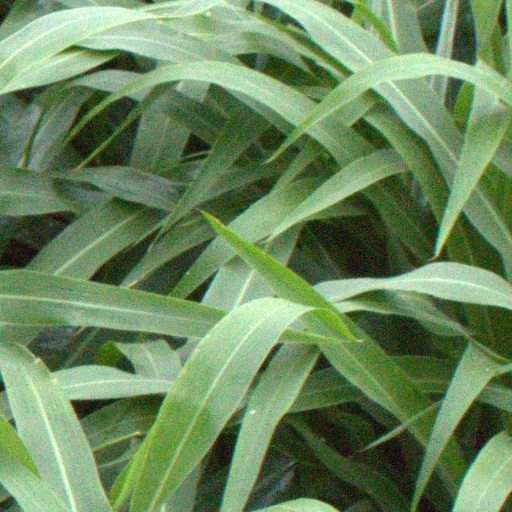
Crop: sorghum